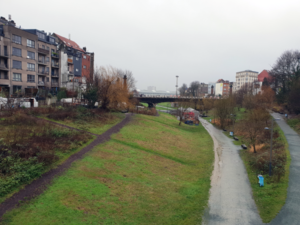
Parc L28
Cette page reprend une partie des bâtiments remarquables se trouvant sur le trajet de la ligne 51 du tramway de Bruxelles.